Theory of attempted suicide by Pyotr Ilyich Tchaikovsky

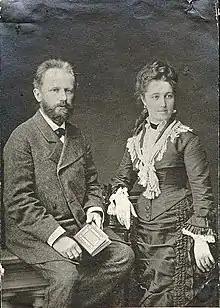
Ivan Diagovchenko. Pyotr Ilyich Tchaikovsky with his wife Antonina Ivanovna Miliukova. July 24, 1877, Moscow

Tchaikovsky's brother Modest describes the events in a completely different way: on September 20, the composer got ill. On September 24 (October 6), 1877, claiming that he had allegedly received a telegram demanding his immediate presence in St. Petersburg, he left Moscow "in an almost maddening state of mind". He had changed so much in appearance that his brother —the future senator and Privy Councillor Anatoly, who came to meet him at the station— hardly recognized him. He was brought to the nearest hotel, "Dagmara", "where after a violent nervous fit he fell into unconsciousness, which lasted about two weeks" (in later publications, there were notes to this fragment: "should read — about two days", a term followed by some researchers). When Tchaikovsky finally recovered, the doctors named a complete change of lifestyle as the only condition for recovery. The composer went abroad, and by early October, Modest attributed the beginning of his slow recovery to the beginning of October.